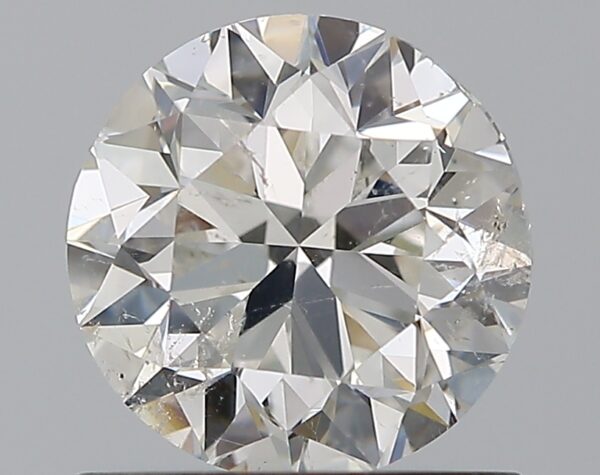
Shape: round
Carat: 1
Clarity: SI2
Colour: G
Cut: VG
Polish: EX
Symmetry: VG
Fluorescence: N
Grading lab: IGI
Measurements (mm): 6.25 x 6.16 x 4